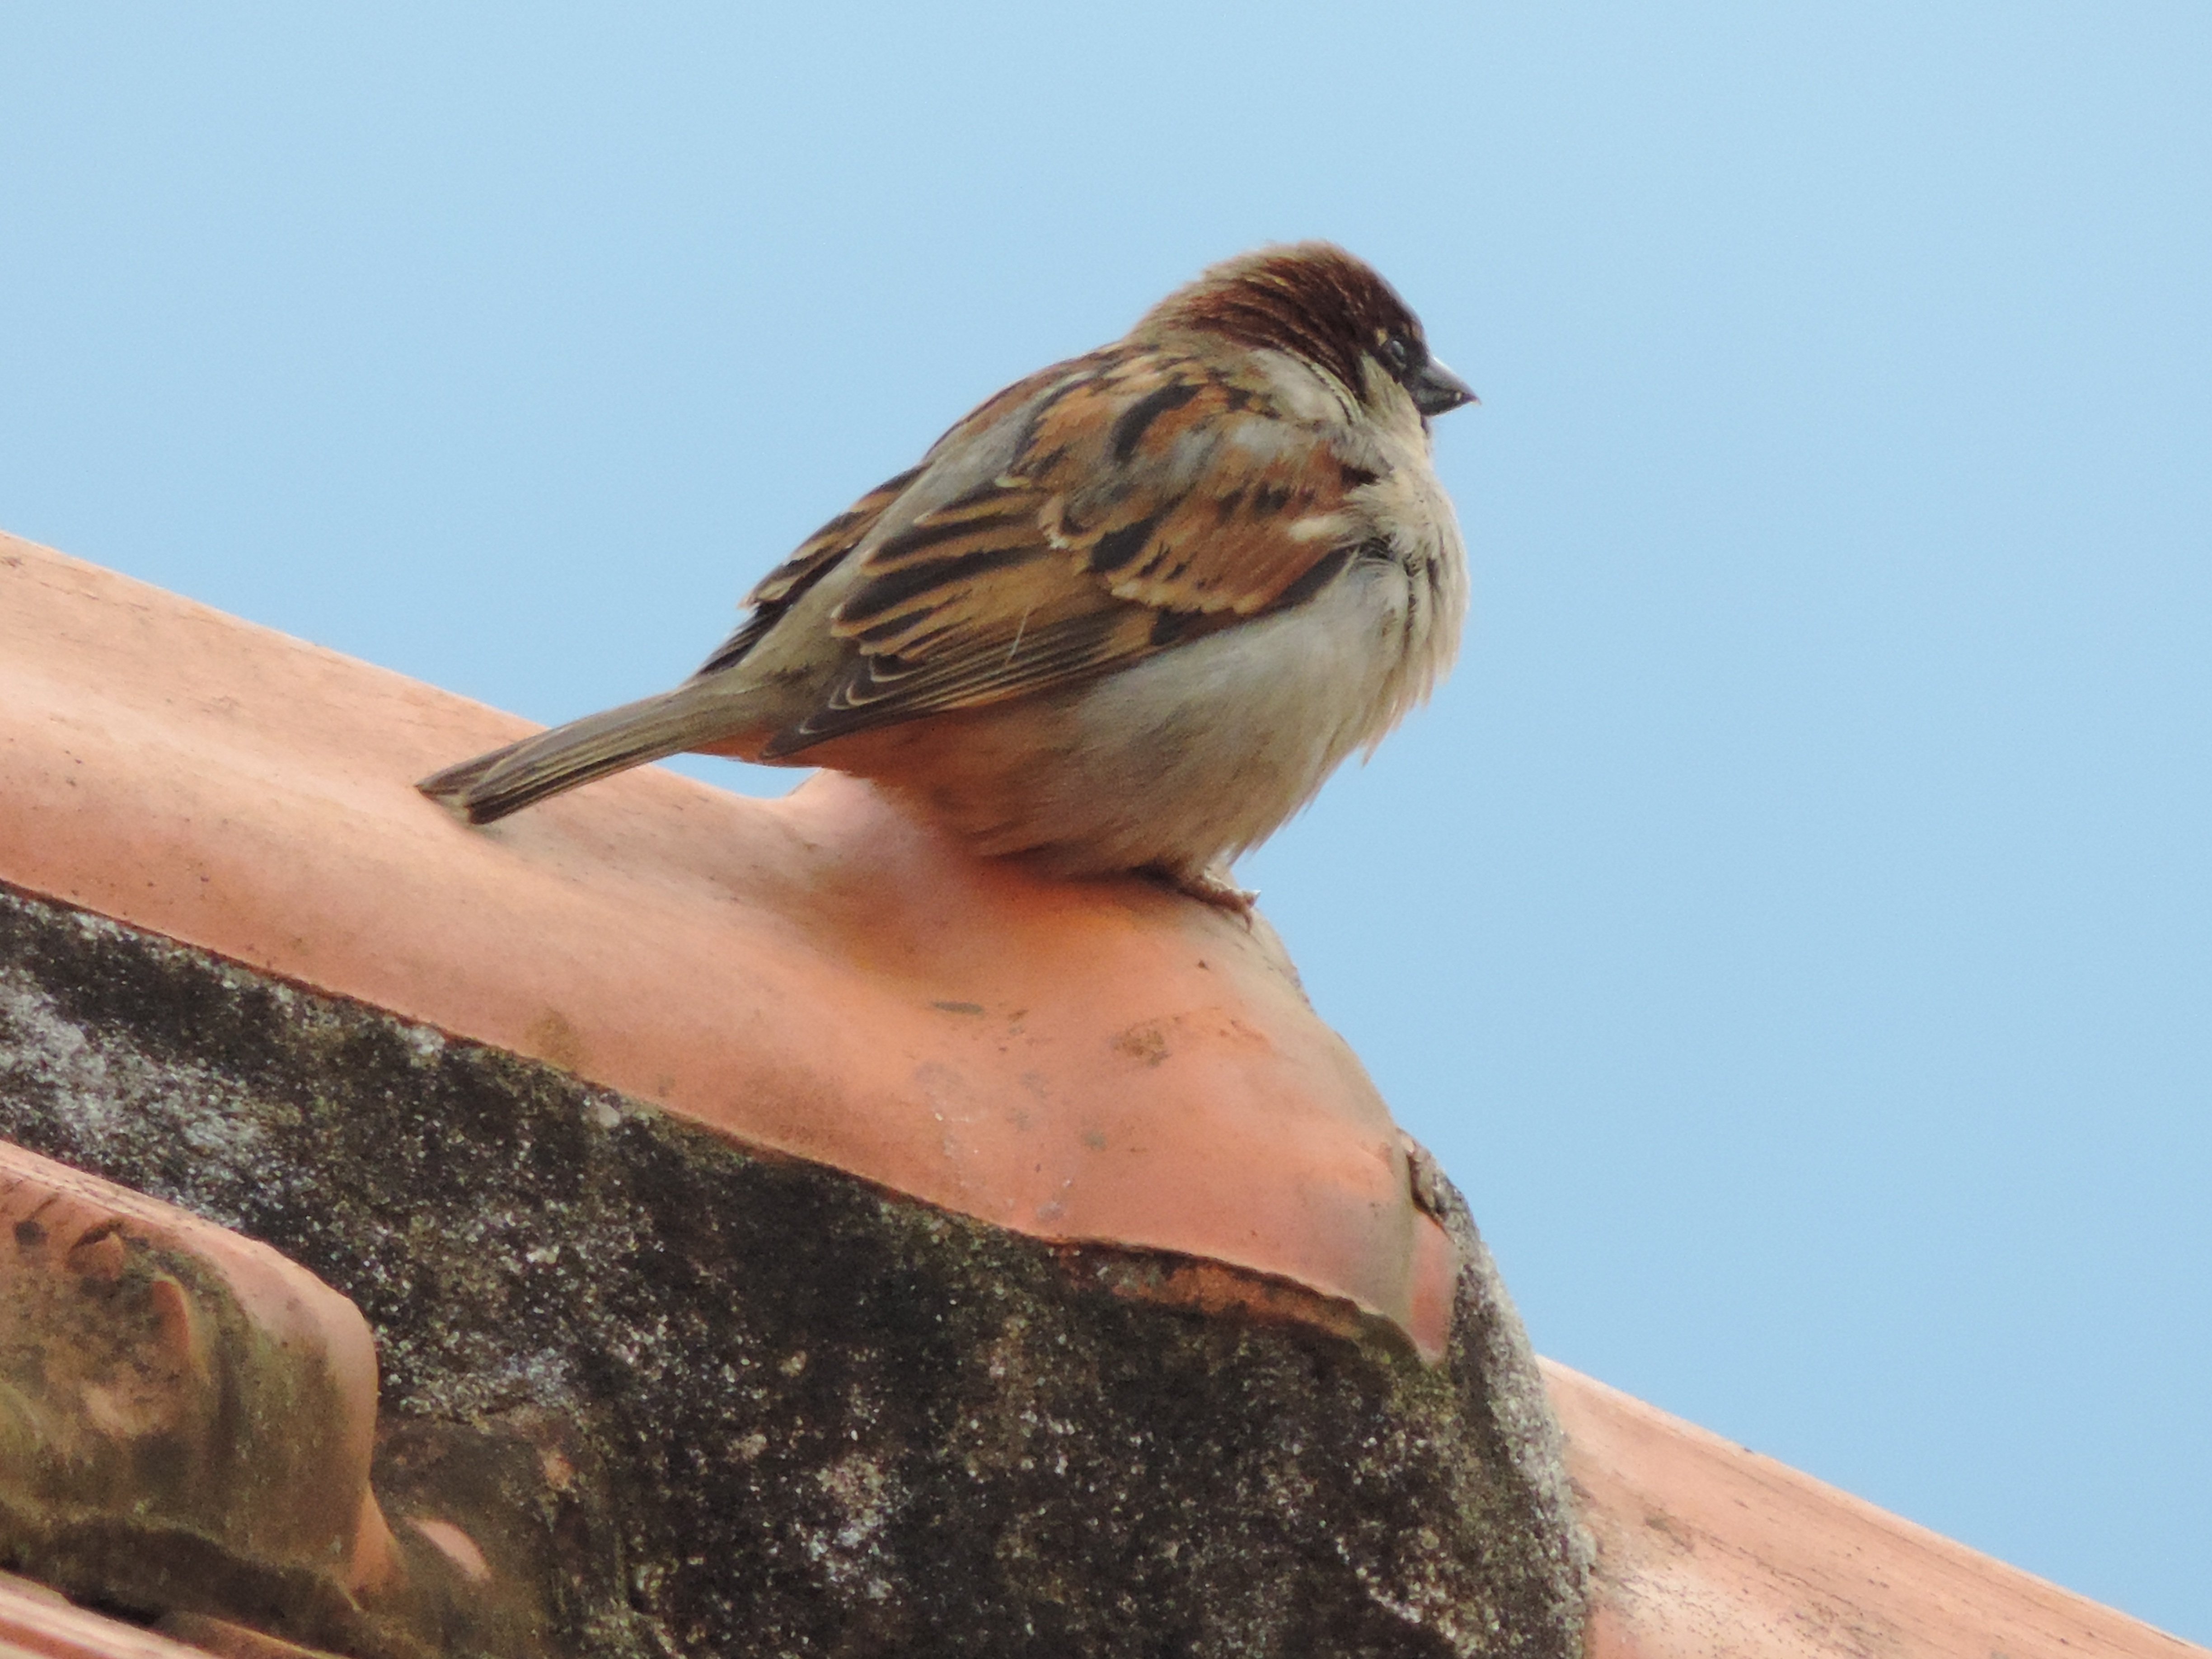
bird, roof, wildlife, thinking, beak, fauna, vertebrate, sparrow, finch, birdie, house sparrow, perching bird